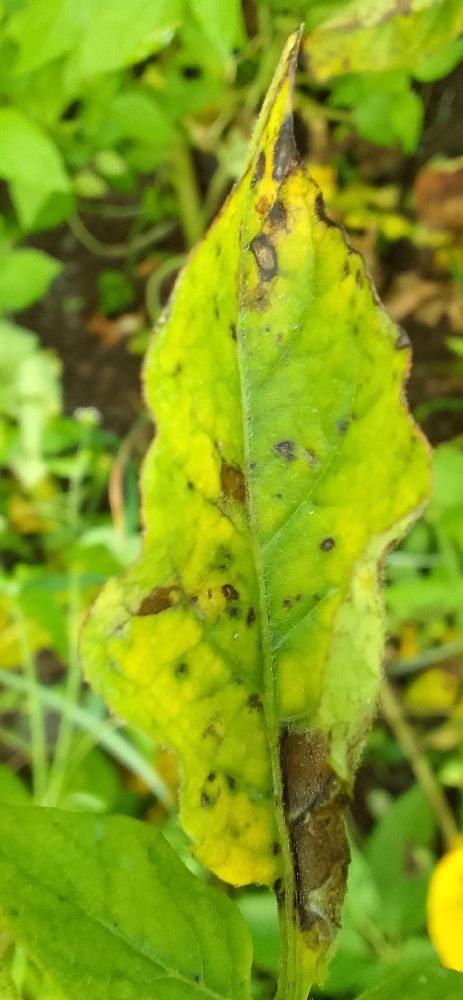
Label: Early blight